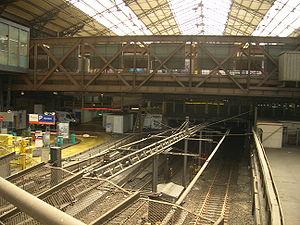
La gare de Paris-Austerlitz, dite aussi gare d'Austerlitz, anciennement appelée gare d'Orléans, est l'une des six grandes gares terminus de la SNCF à Paris. Située sur le bord de la Seine, dans le quartier de la Salpêtrière du 13ᵉ arrondissement, elle est à la tête des lignes « classiques » qui desservent notamment Bordeaux-Saint-Jean, Limoges-Bénédictins et Toulouse-Matabiau.